Julia A. Tevis

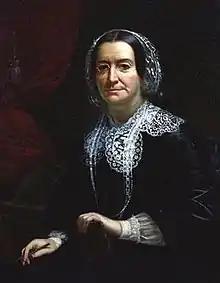
1860 portrait by Charles V. Bond

Julia A. Tevis (December 5, 1799 – April 21, 1880) was a pioneer educator of women, from Kentucky. After teaching for several years in Virginia, she founded the Science Hill Female Academy in Shelbyville and led the institution to gain a national reputation for excellence. Teaching her students math and science, rather than how to be accomplished seamstresses, Tevis prepared young women for colleges.